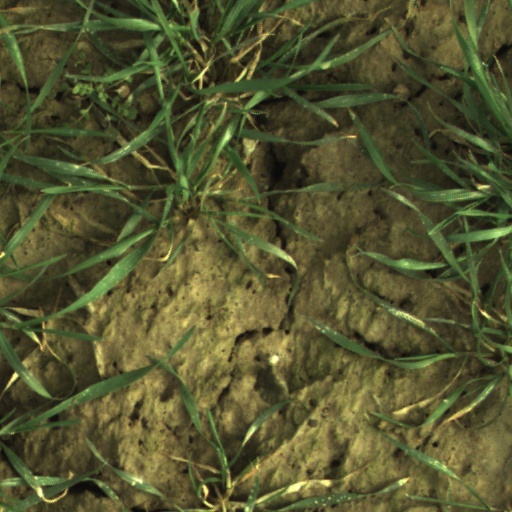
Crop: wheat